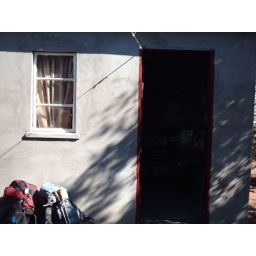
house i stayed in with shadowing from a nearby tree